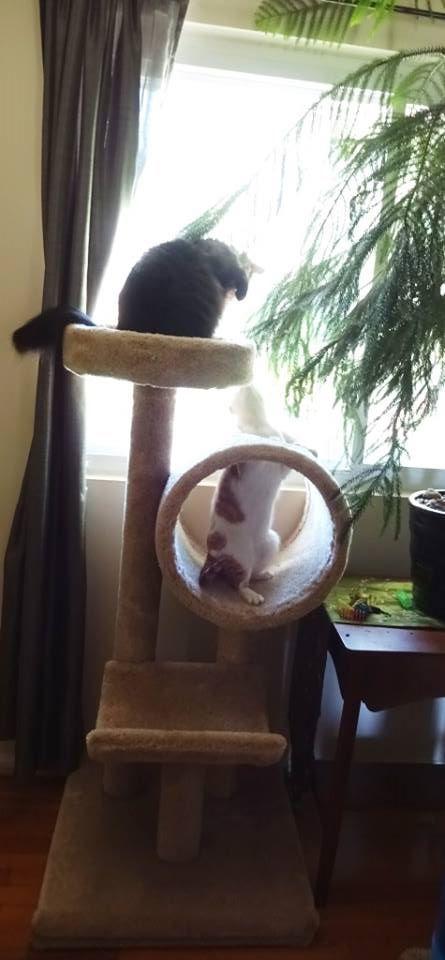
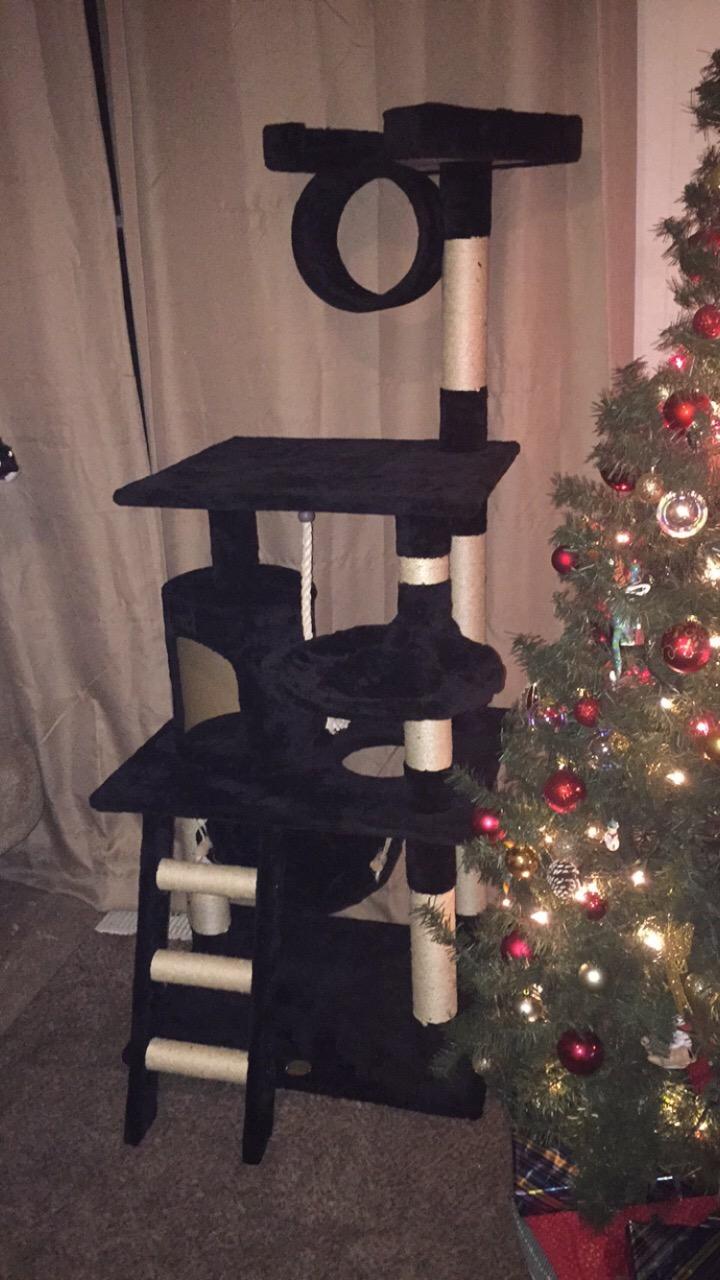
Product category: items_cat tree
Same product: no